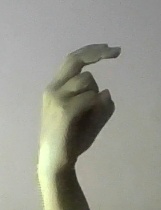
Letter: zay